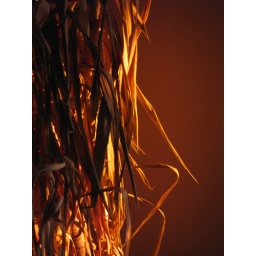
The light that was coming in from the bedroom window was a wonderful colour- so just had to capture it!